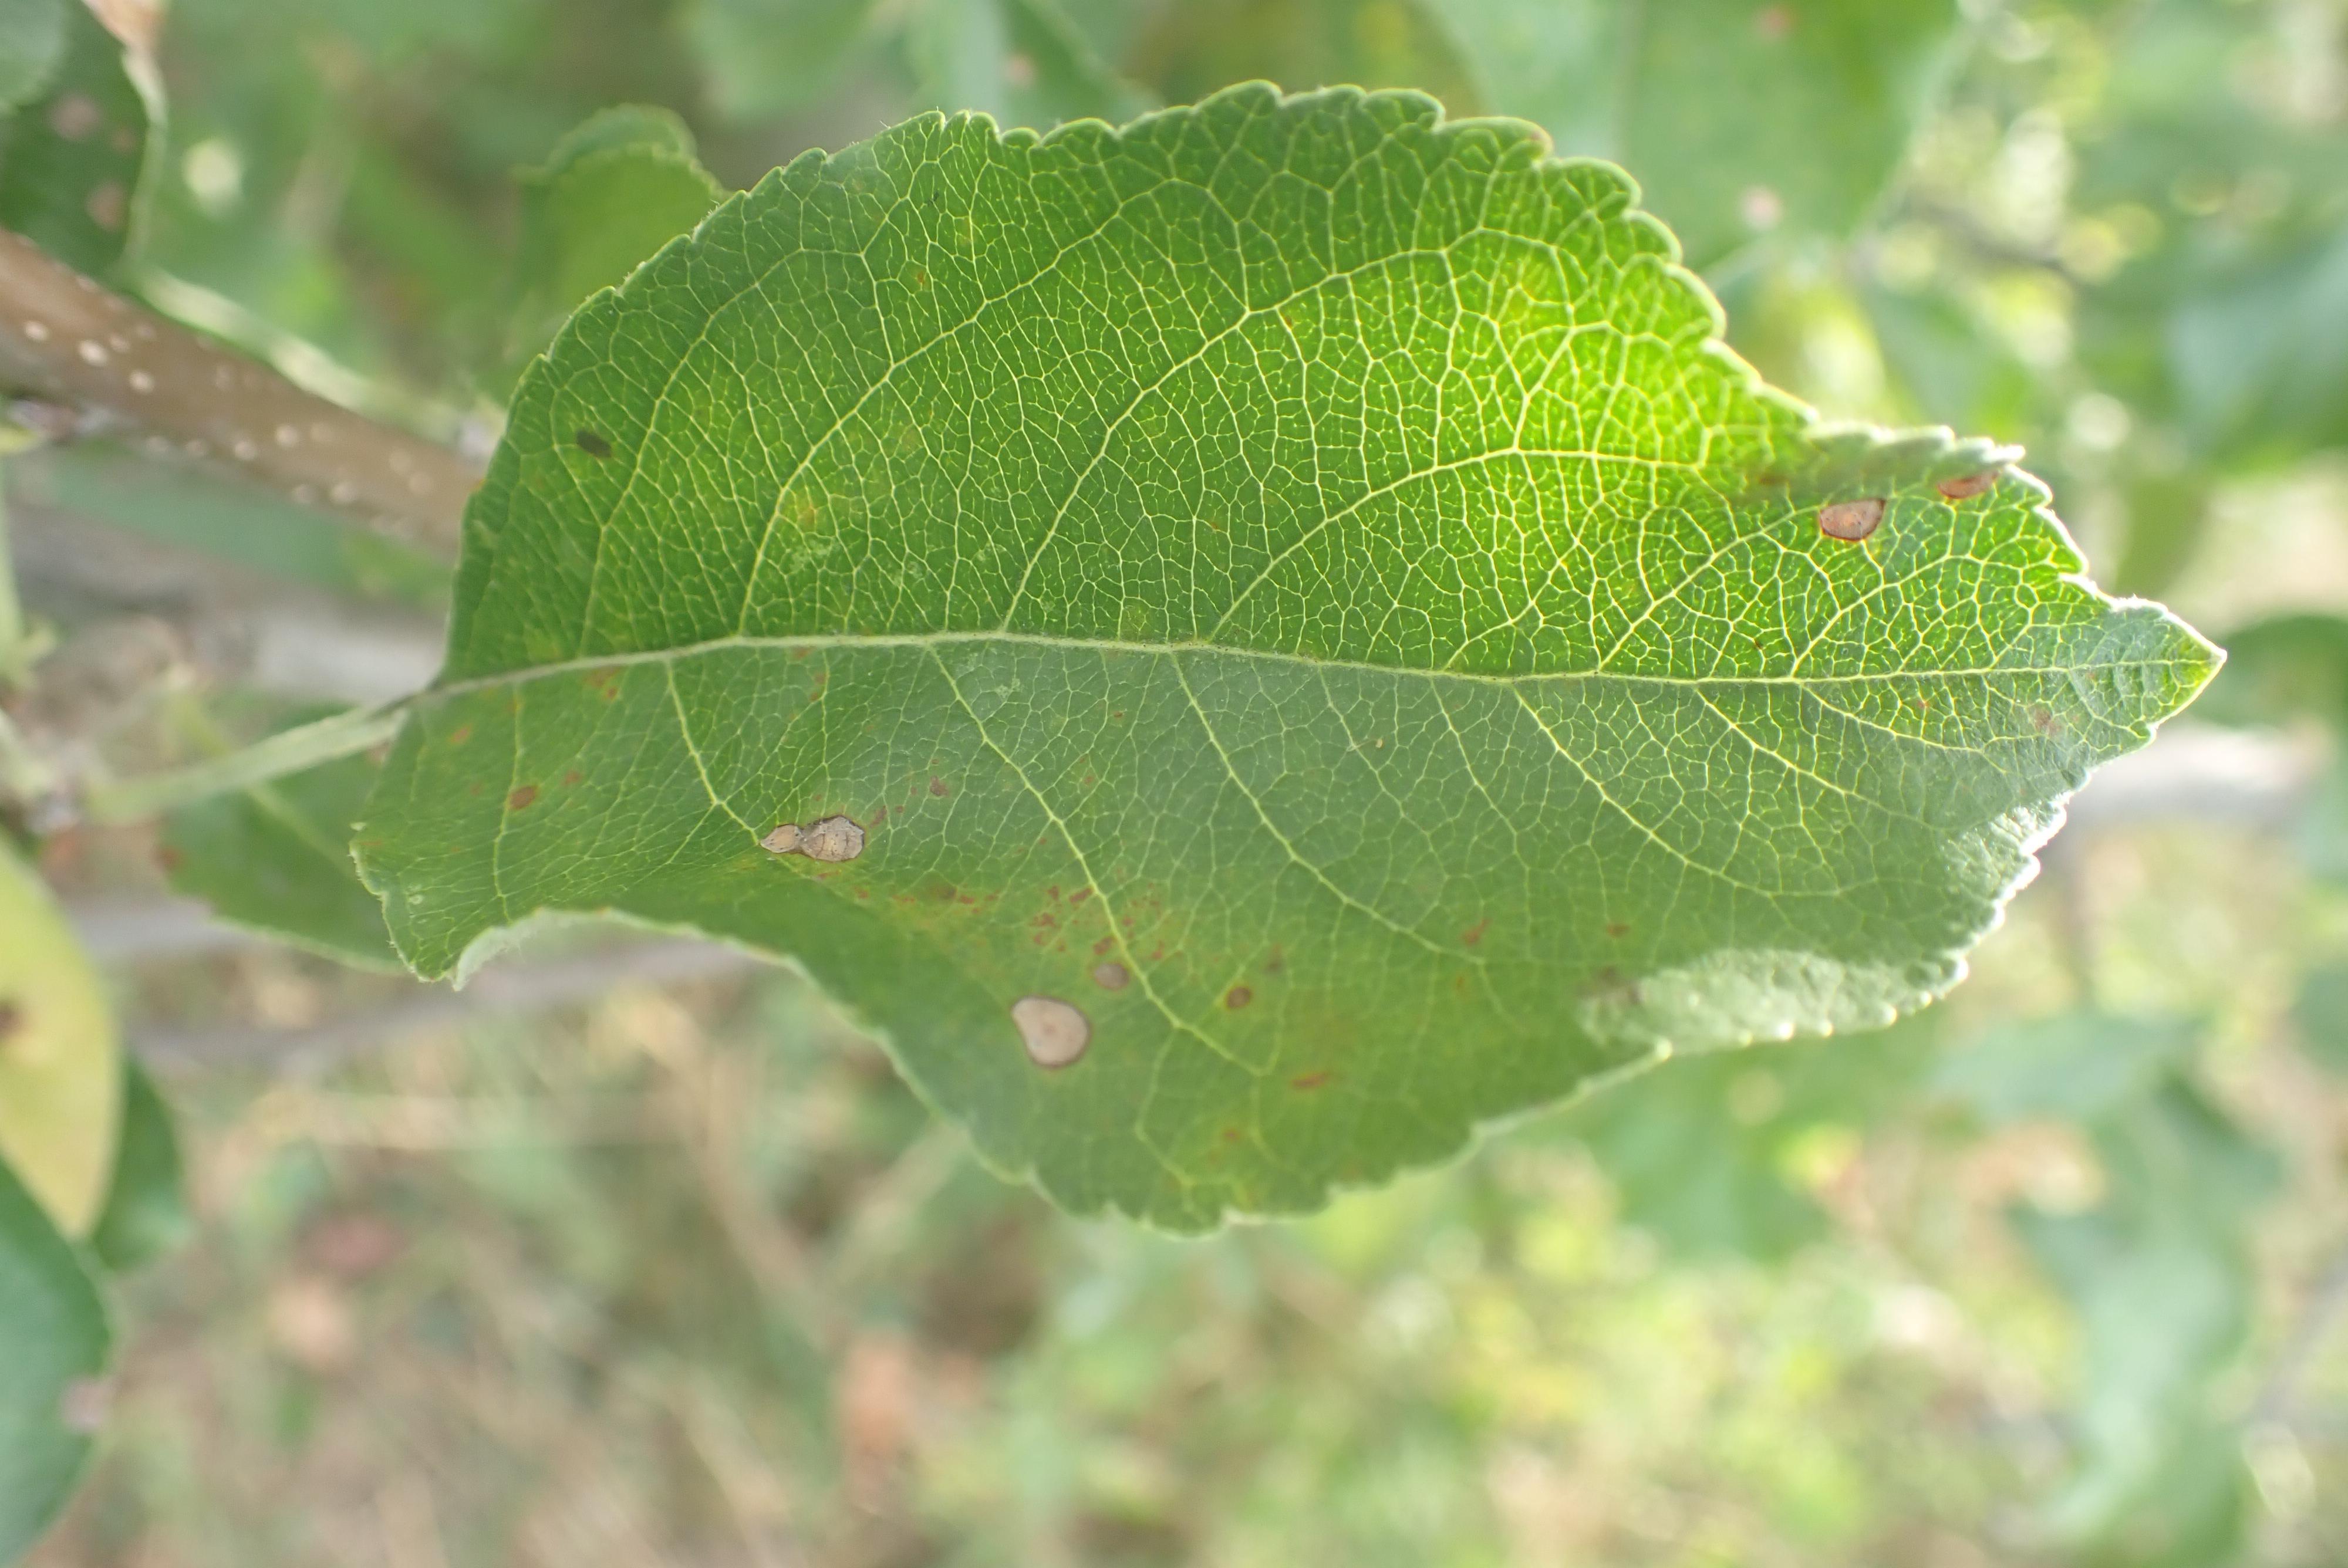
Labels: frog_eye_leaf_spot, complex